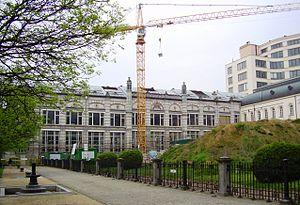
Le Muséum des sciences naturelles, partie intégrante de l'Institut royal des sciences naturelles de Belgique, est le musée d'histoire naturelle de rang national de la Belgique. Il est situé à Bruxelles dans le parc Léopold, non loin des bâtiments du Parlement européen.